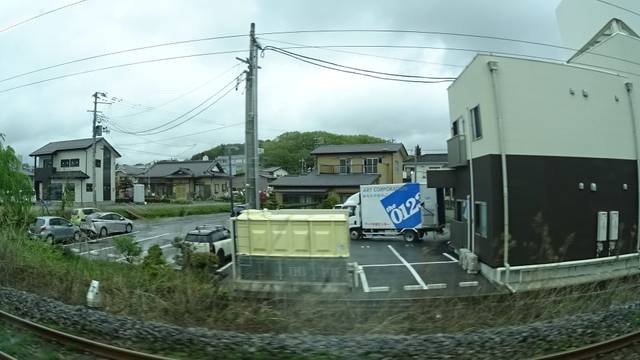
Region: Japan
Coordinates: 37.048, 140.866